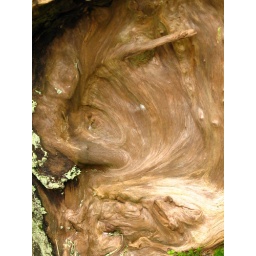
no, actually, it's a detail of a tree stump! [found near a beach in Vancouver, BC]